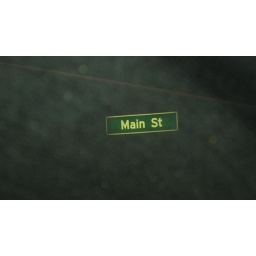
Another dirty picture of a night time signmain in a dark green shine(W)Main@(S)Broadway